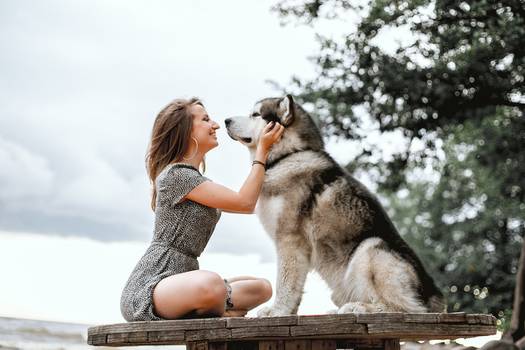
Label: No Watermark